Harvest Moon: The Tale of Two Towns

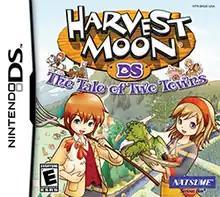
North American Nintendo DS cover art

is a farming simulation video game developed by Marvelous Entertainment for the Nintendo DS and Nintendo 3DS as part of the "Story of Seasons" series. It was released in North America on the Nintendo DS on September 20, 2011 and on the Nintendo 3DS on November 1, 2011 by Natsume Inc. The original release date for the Japanese version was set to February 25, 2010 but was moved to July 8, 2010.